Hymnody of continental Europe

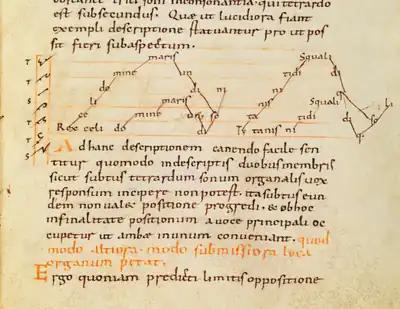
The Rex caeli sequence from the Bamberg Manuscript of the treatise "Musica enchiriadis", (2nd half of the 9th century, Germany)

With the writing of the Alleluia final melismas ( "classical sequence" ), the history of the "sequence" begins around 850. Until the 12th century, the "rhyme sequence", which is independent of the alleluia, emerges with the rhymes and rhythms. It leads to the large-scale "stop rhythms" of the 13th century (significant authors being Thomas of Celano and Thomas Aquinas). Rhyme sequences have the developed structure with multiple tropes, are metrically ordered, and rhyming. They were very popular in the late Middle Ages; there are about 5,000 rhyme sequences known. Although many were authored anonymously, notable sequence writers include Notker the Stammerer, Fulbert of Chartres, Hermann of Reichenau, and Adam of Saint Victor.